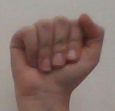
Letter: saad